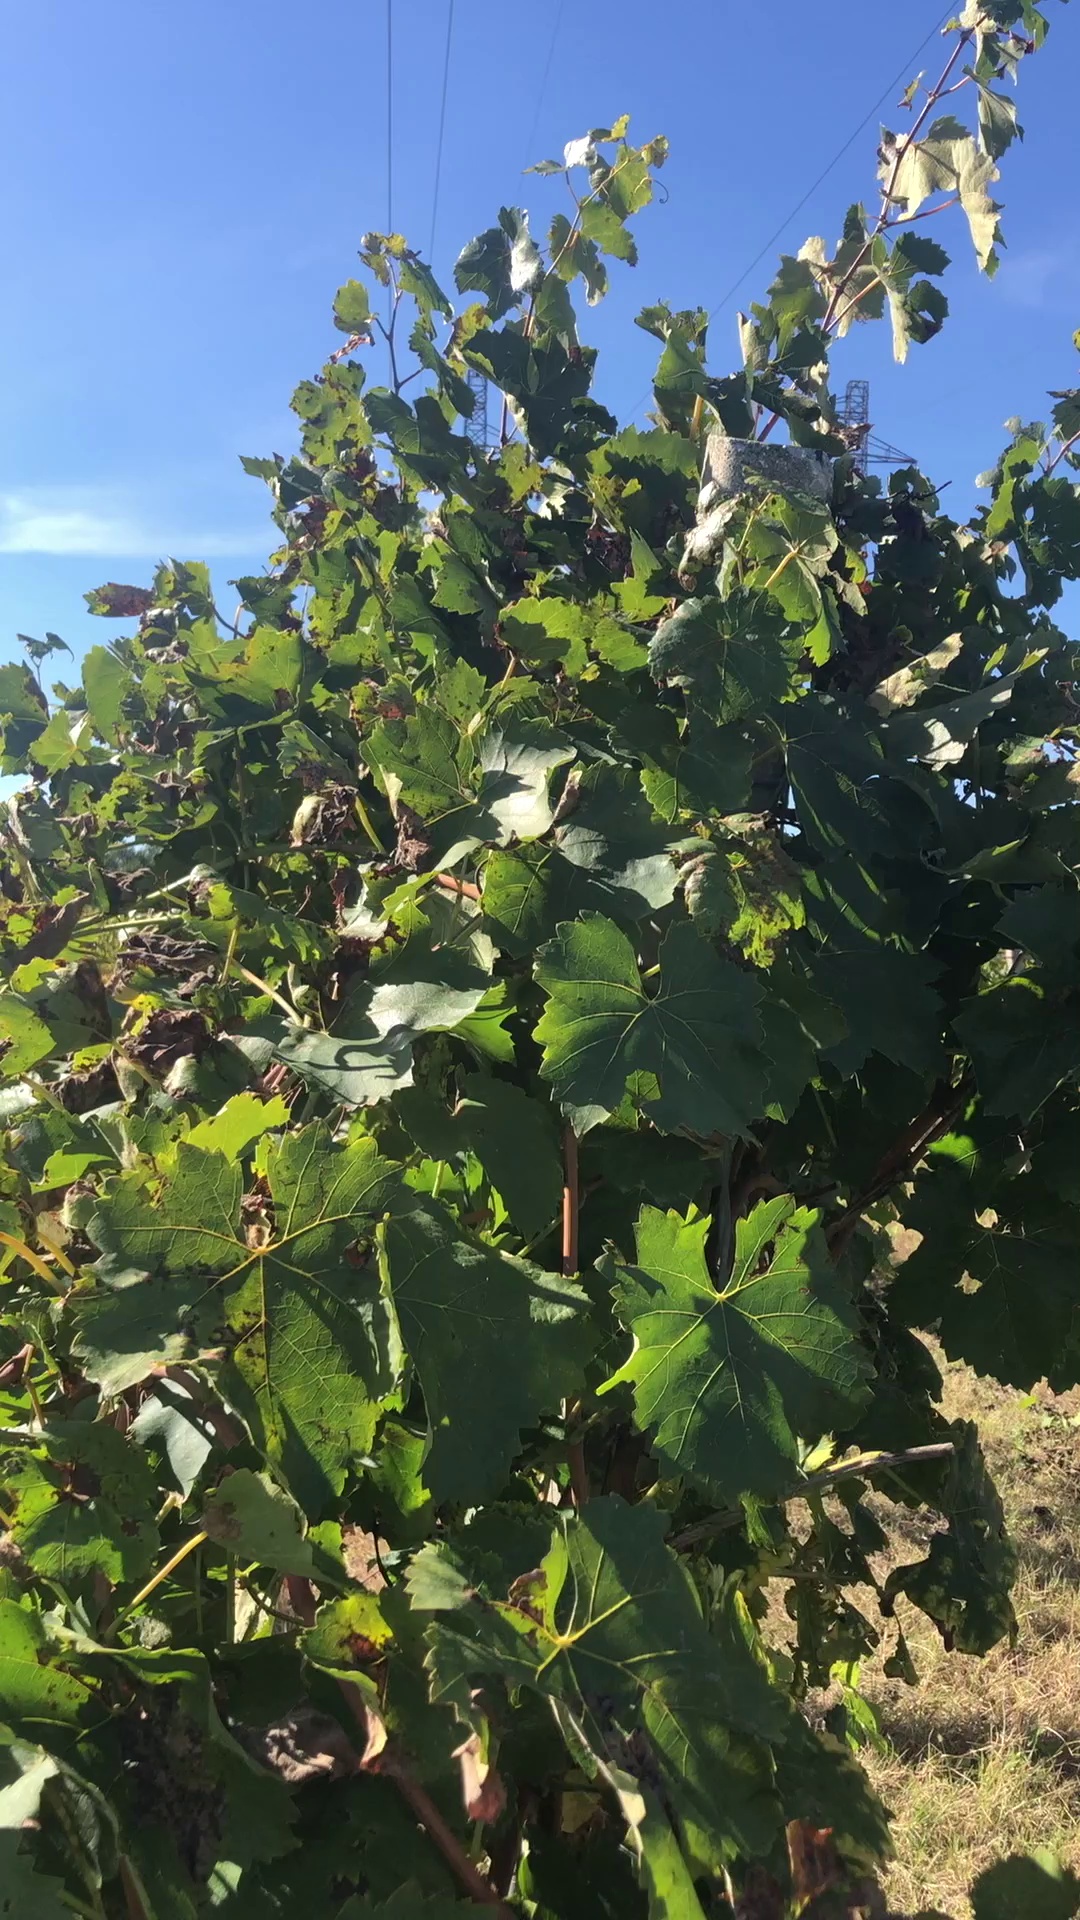
Label: healthy